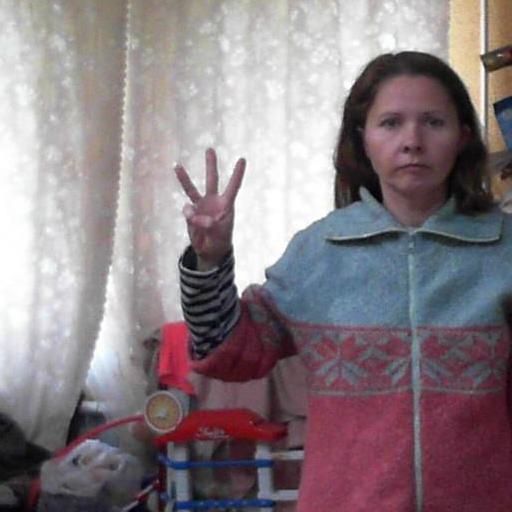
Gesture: three